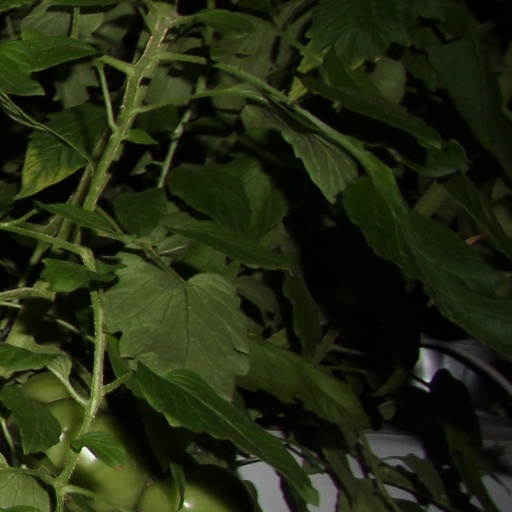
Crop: tomato